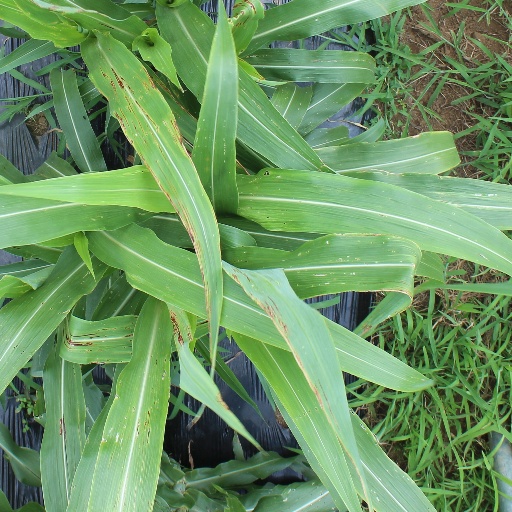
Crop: sorghum